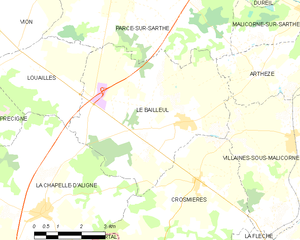
Carte des communes françaises